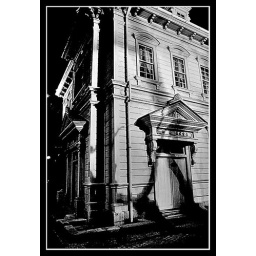
Black and white version of an eerie shadow cast on a building in Hakodate, Japan.